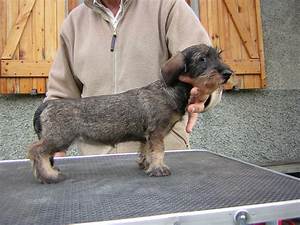
Label: dog